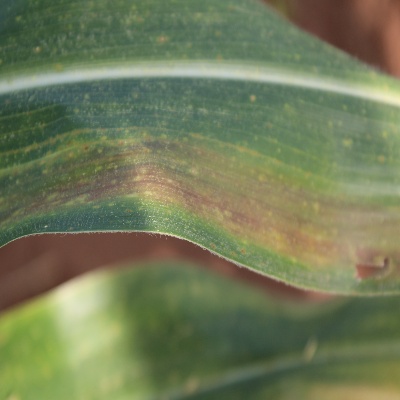
Crop: Maize
Condition: leaf blight